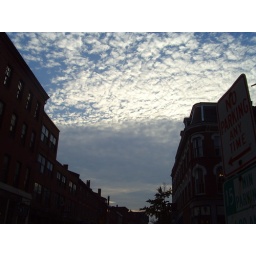
sky over commerce street 103107